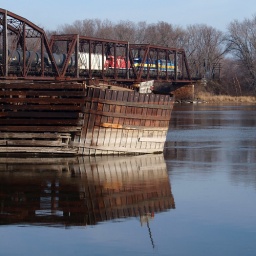
Freight train crossing Canadian Pacific Railway bridge over the Mississippi River near La Crosse, Wisconsin.